Anthony Howe (sculptor)

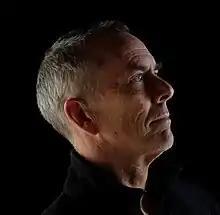
Anthony Howe in 2019

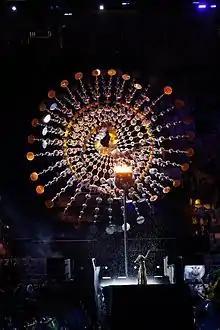
Howe's Olympic cauldron at the 2016 closing ceremony

Anthony Howe (born 1954, Salt Lake City, Utah) is an American kinetic sculptor who creates wind-driven sculptures resembling pulsing, alien creatures and vortices. He makes use of computer-aided design, shaping the metal components with a plasma cutter, and completing his work by use of traditional metalworking techniques.